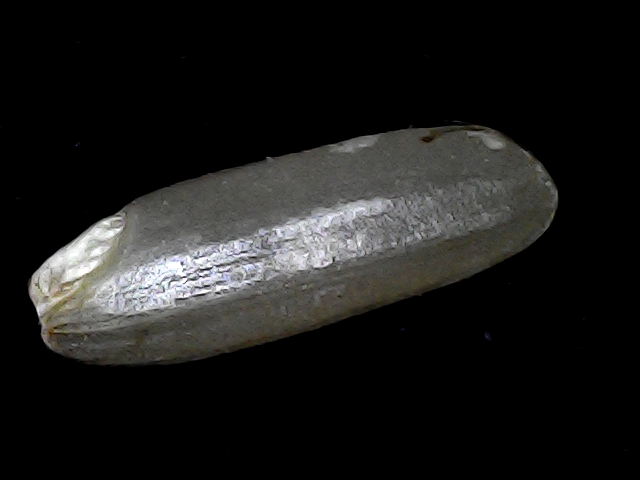
Rice variety: BD85